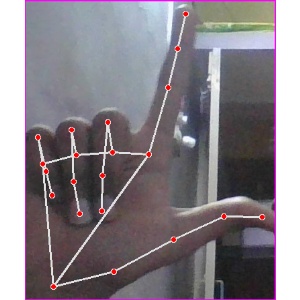
अक्षर: ल